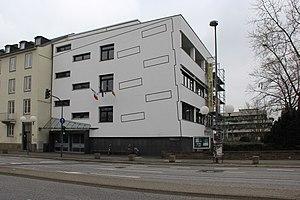
L’Institut français d’Allemagne regroupe les différents établissements de la présence culturelle française en Allemagne. Dans sa forme actuelle, il existe depuis 2009 et a fusionné le 1ᵉʳ janvier 2012 avec le Service culturel de l’Ambassade de France à Berlin. Son but est de promouvoir les échanges culturels et linguistiques entre la France et l’Allemagne.